Taiping Rebellion

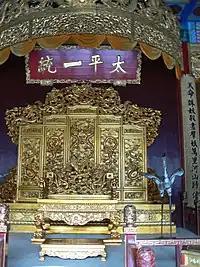
The Heavenly King's throne in Nanjing

The Nian Rebellion (1853–1868), and several Chinese Muslim rebellions in the southwest (the Panthay Rebellion, 1855–1873) and the northwest (Dungan revolt, 1862–1877) continued to pose considerable problems for the Qing dynasty.